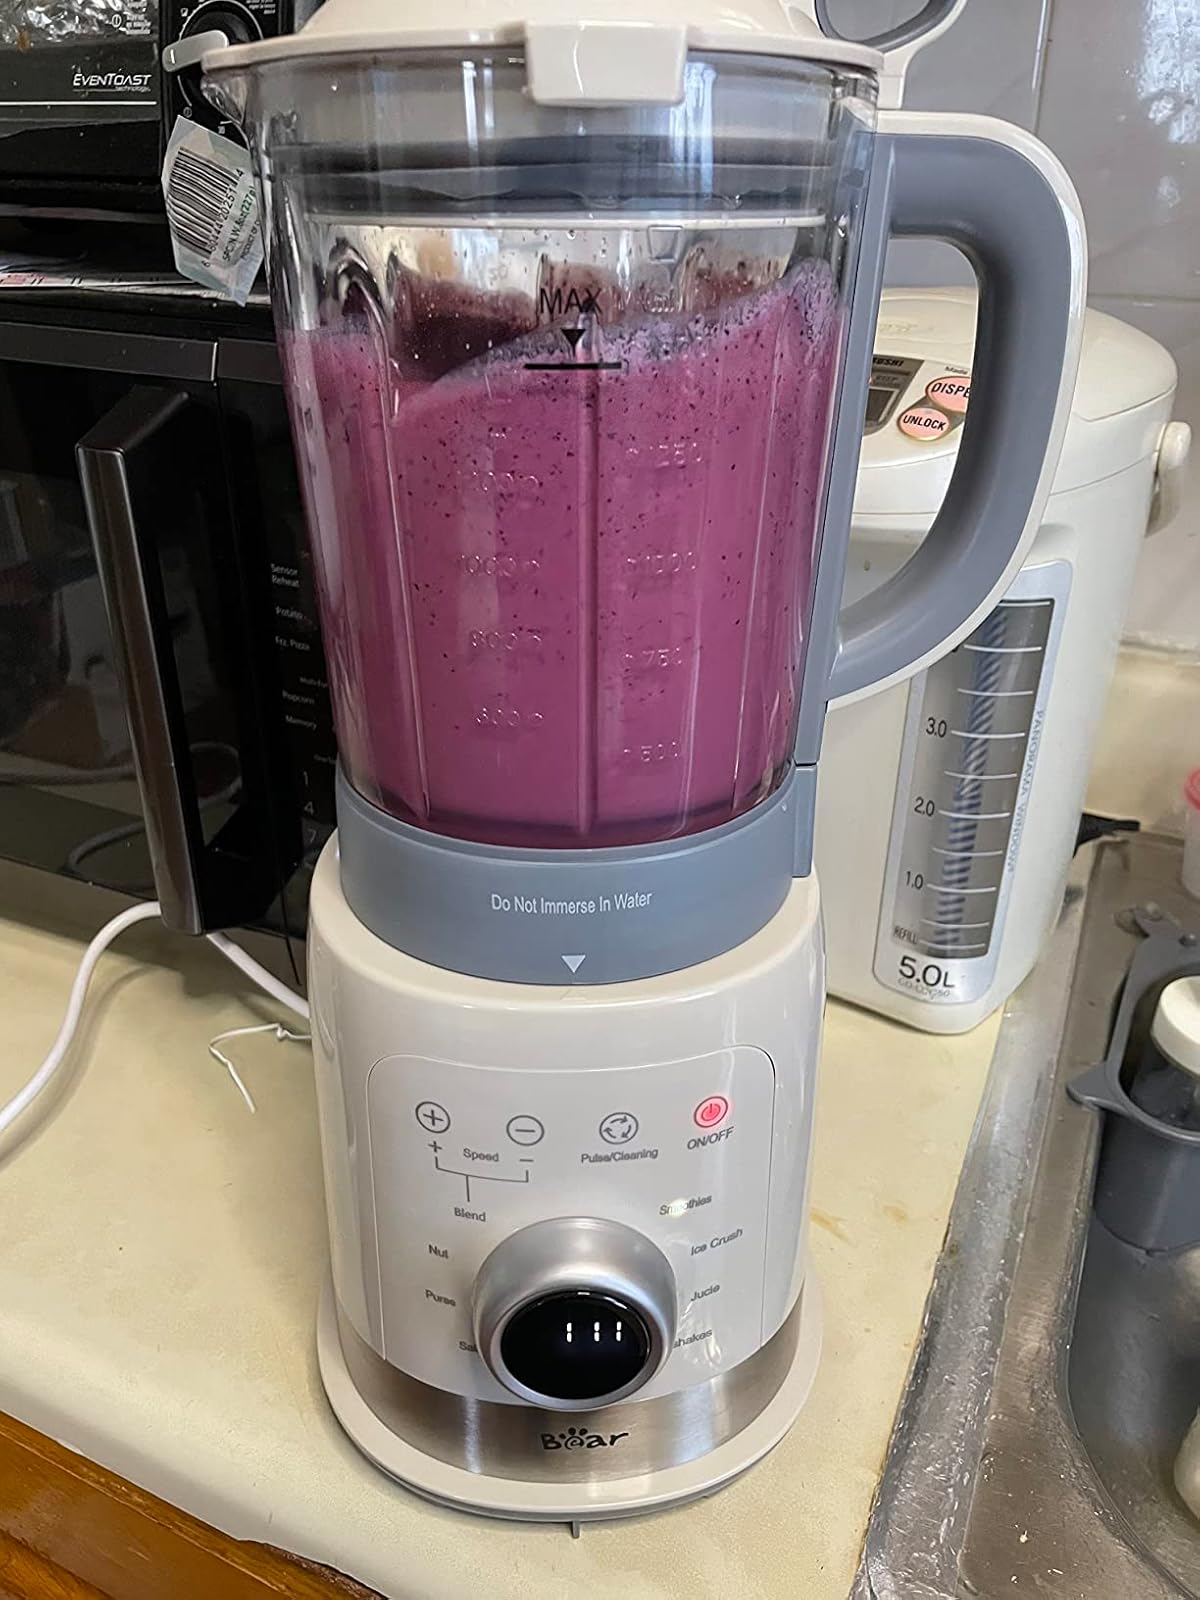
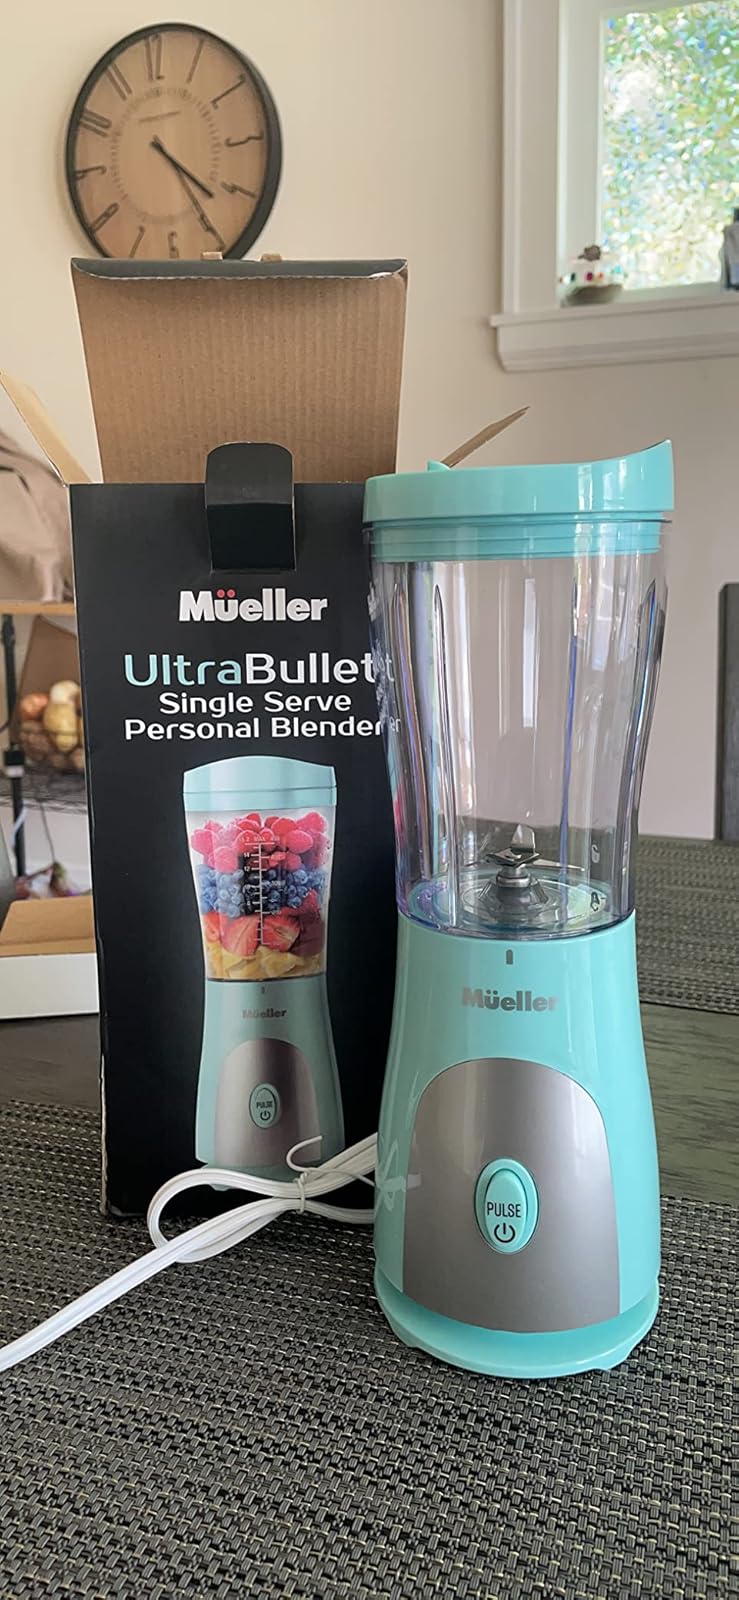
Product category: items_blender
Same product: no